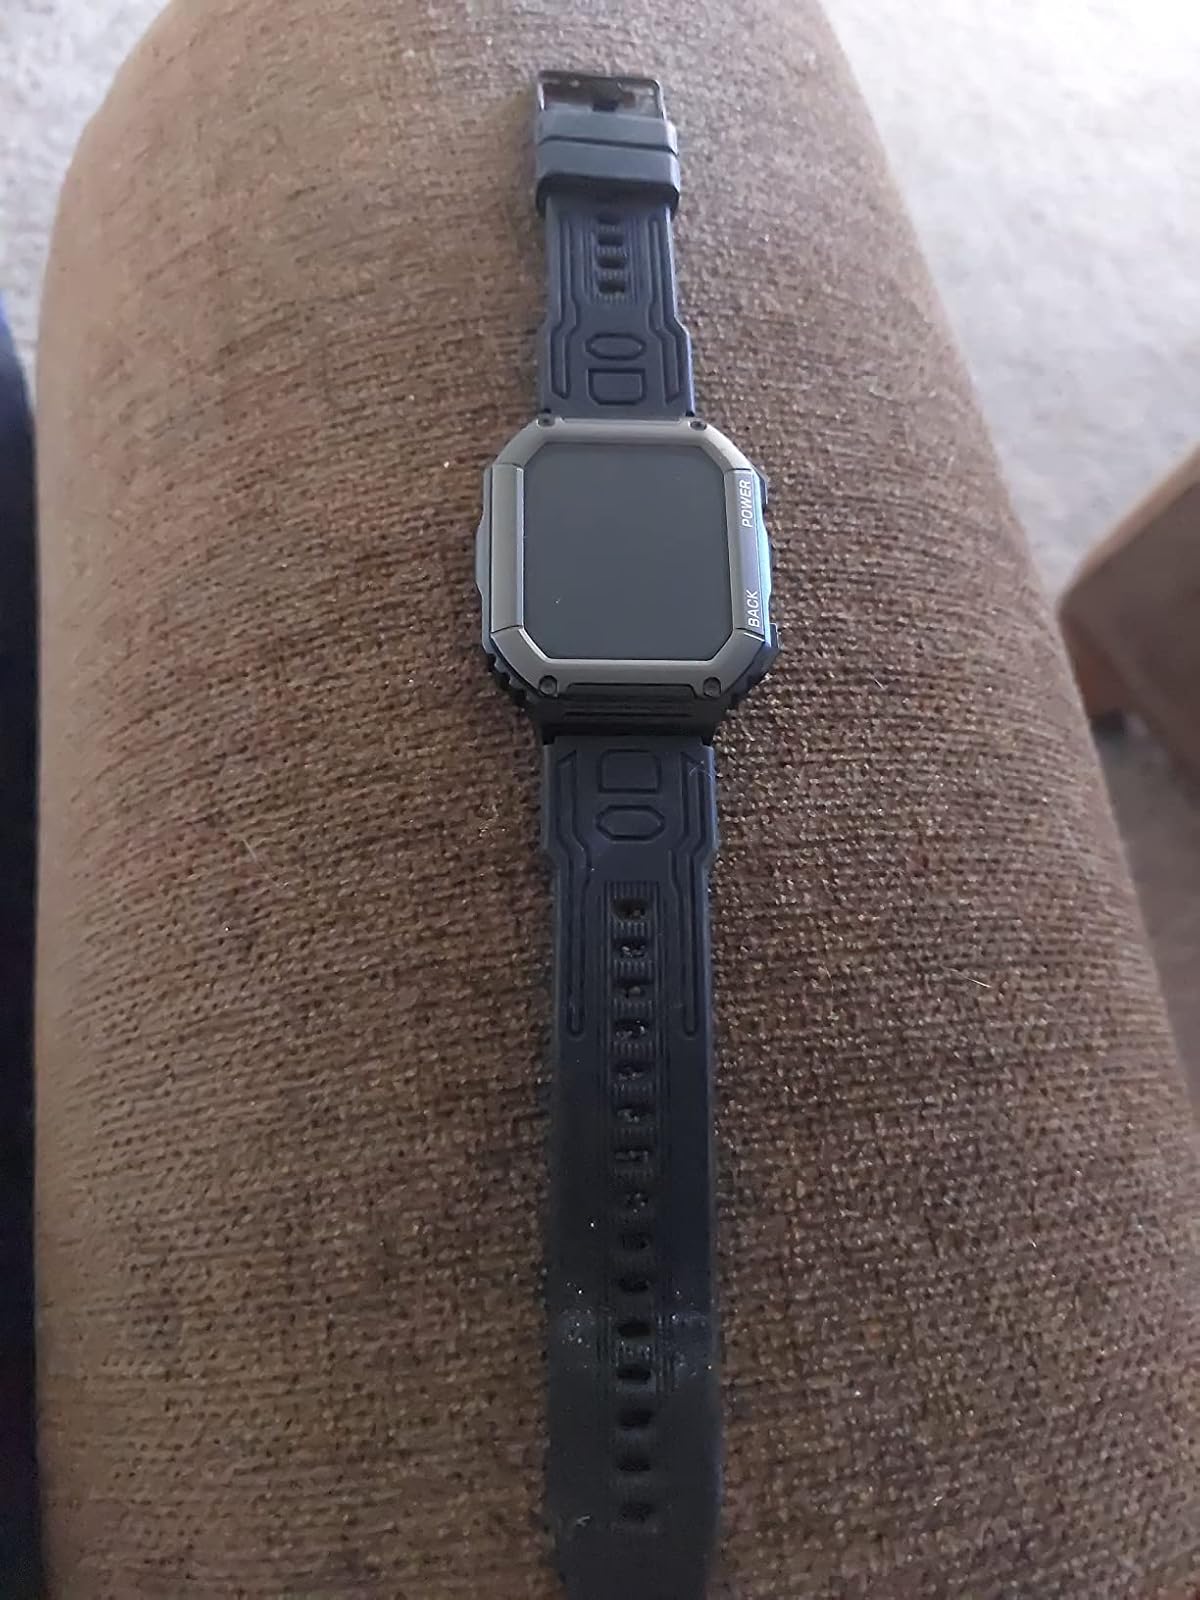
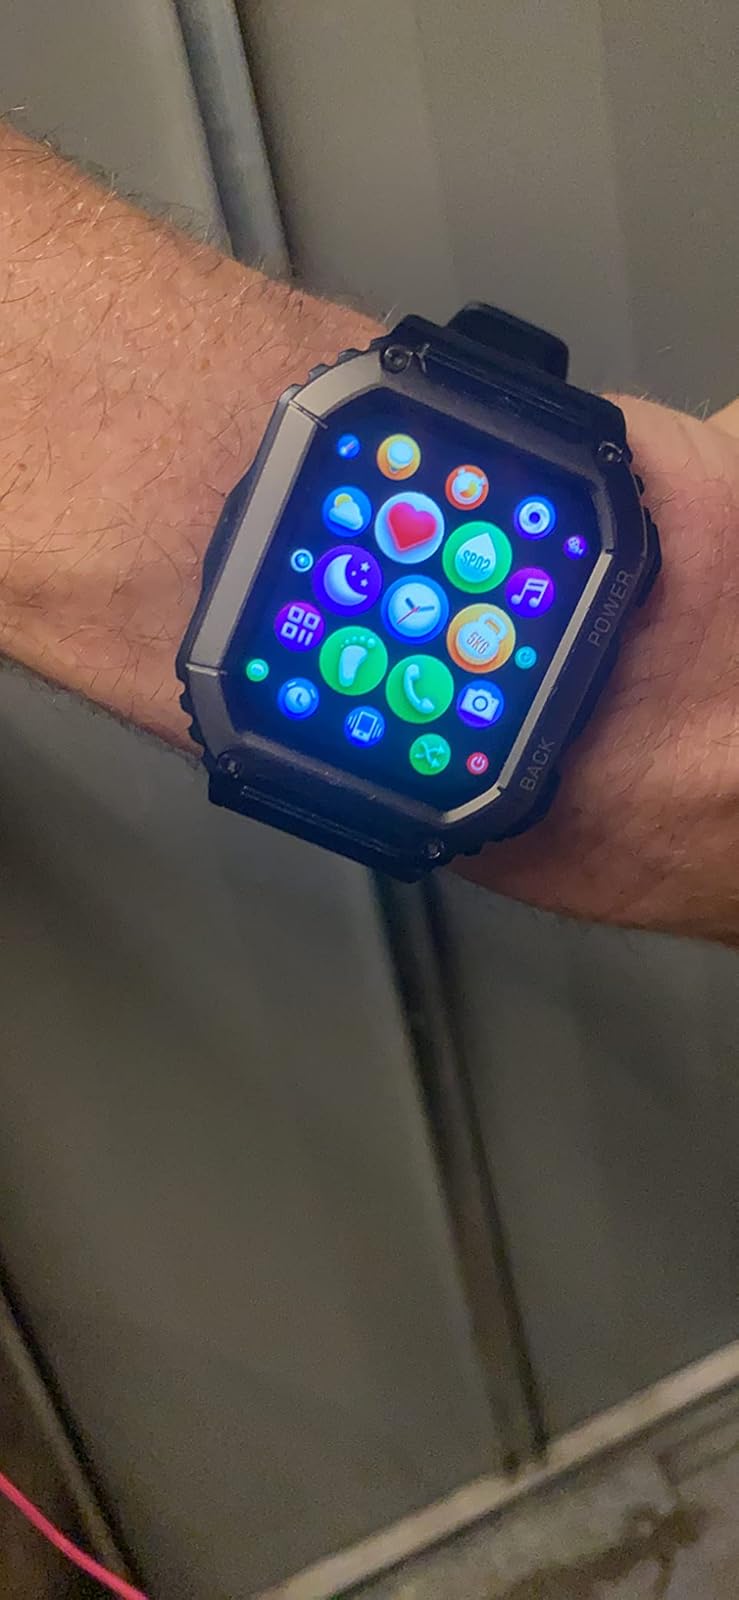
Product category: smartwatch
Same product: yes